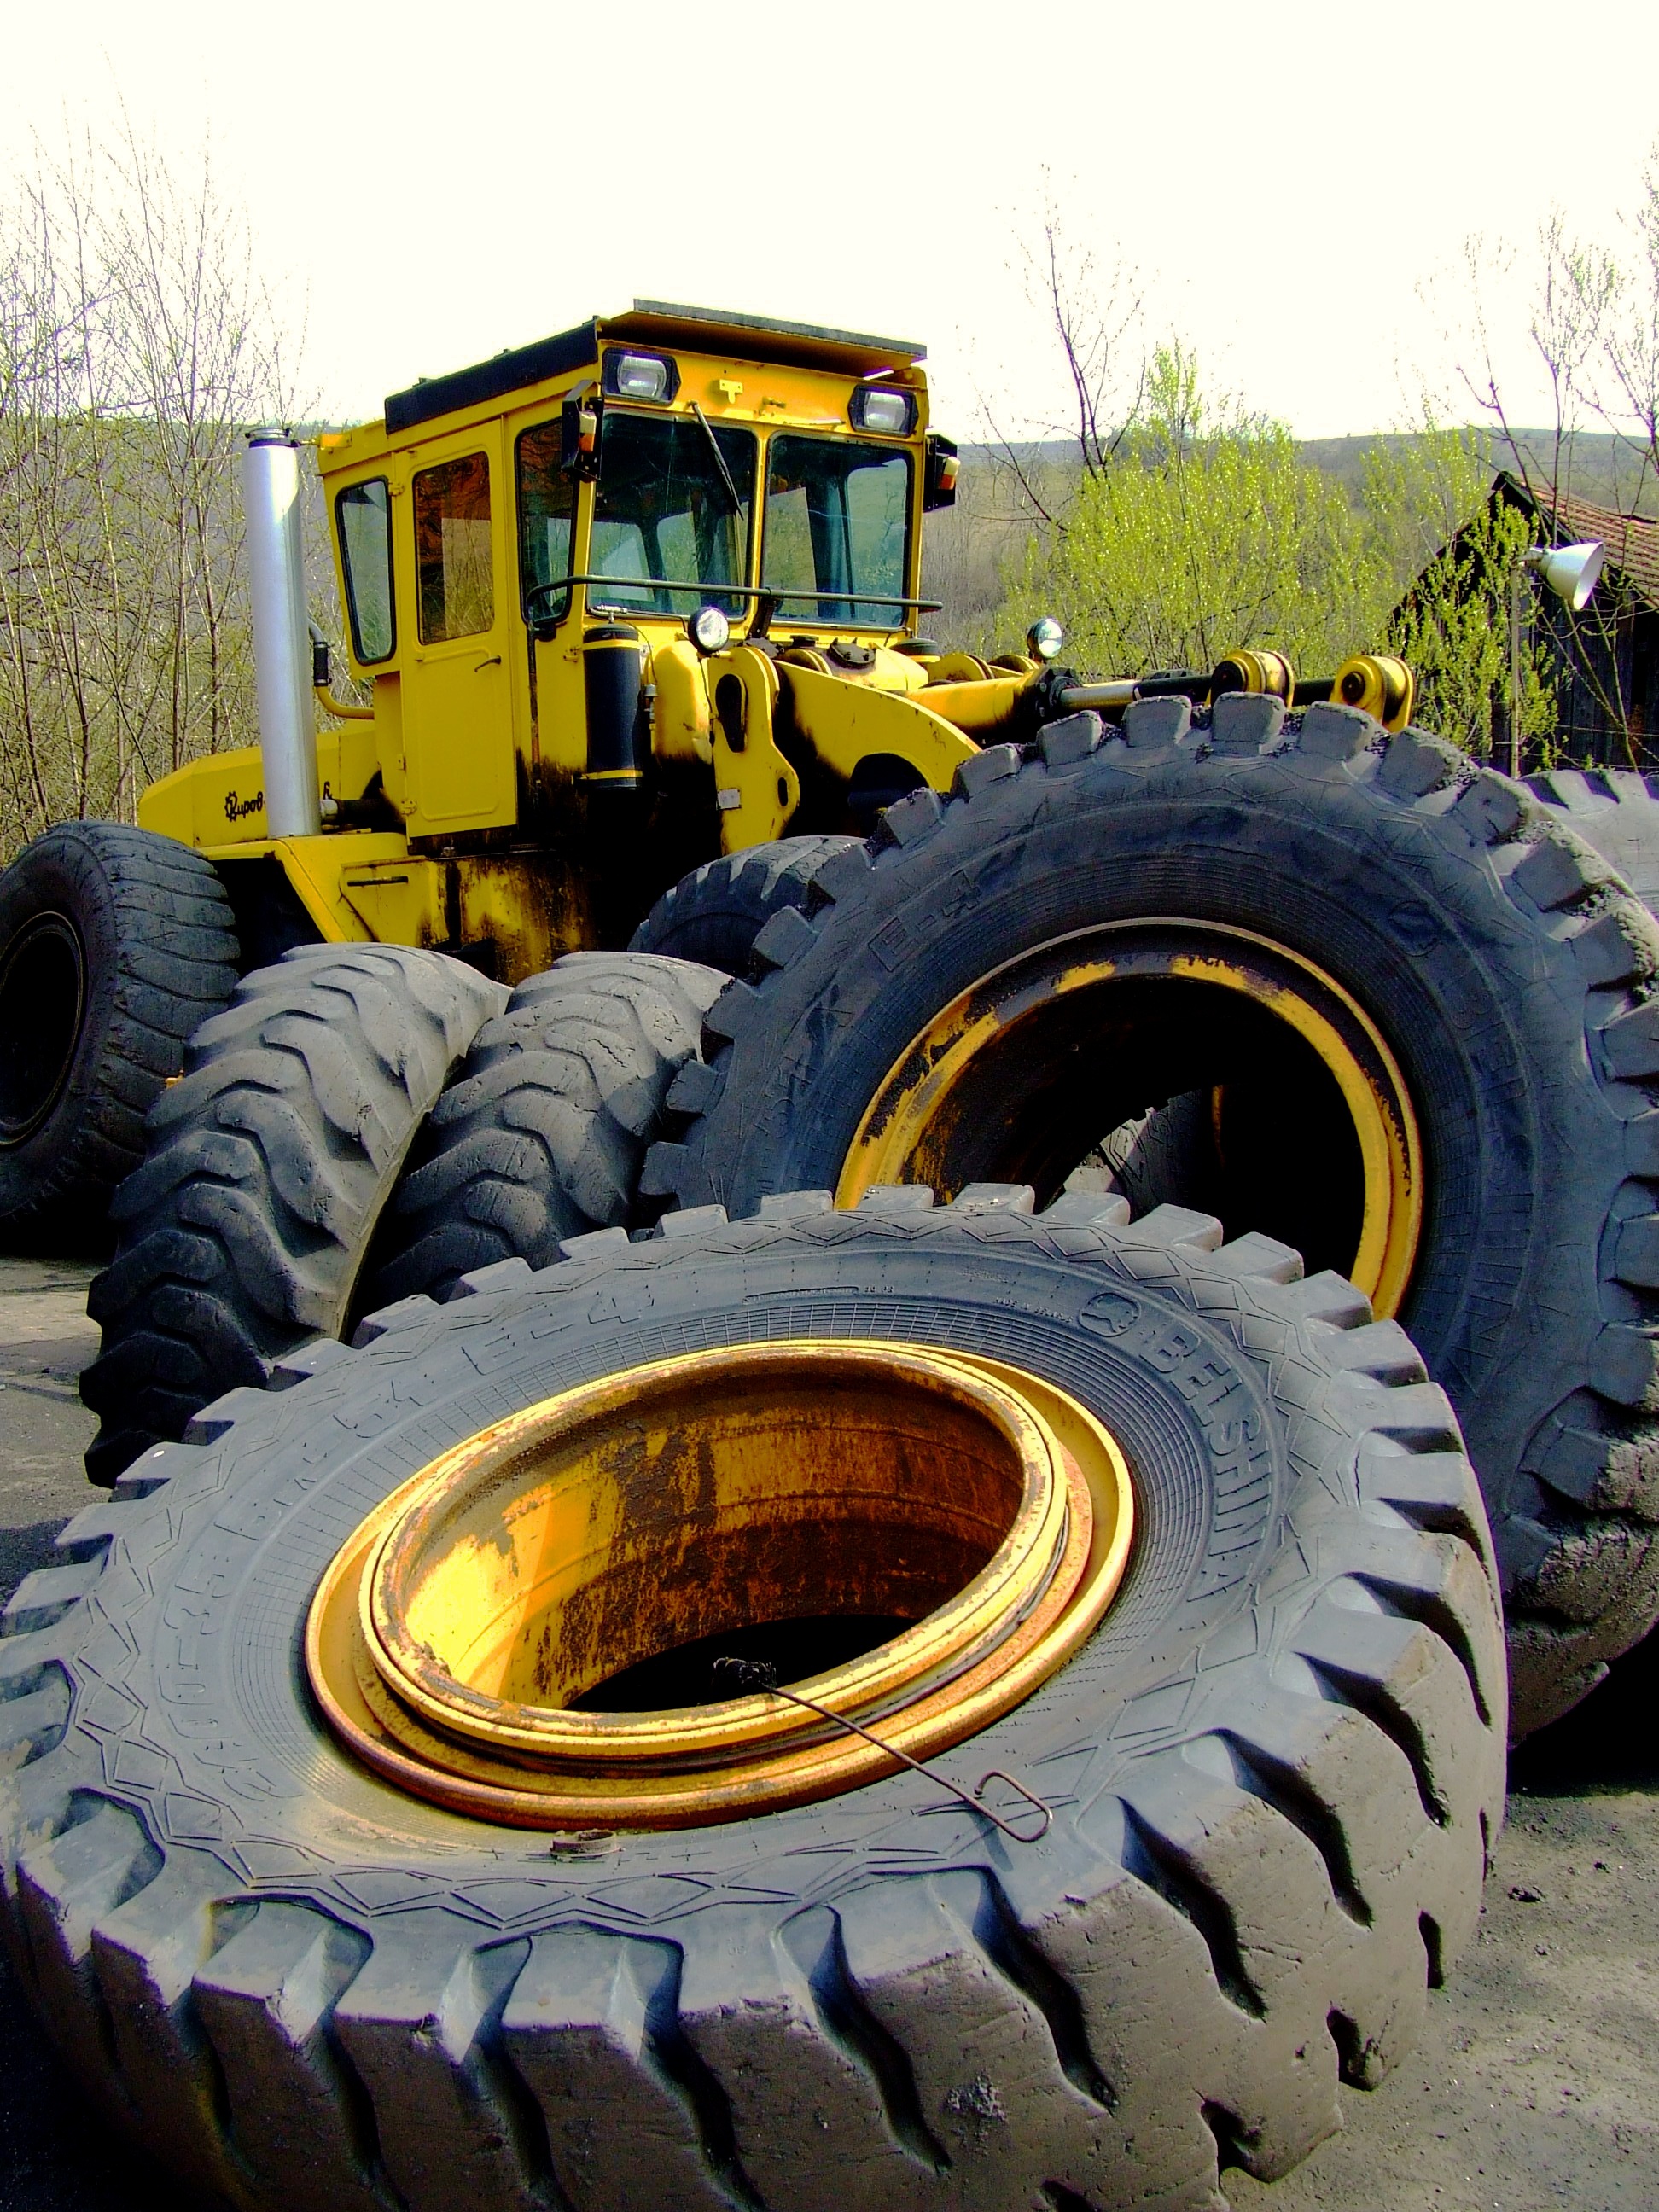
work, tractor, wheel, old, asphalt, vehicle, dirt, industrial, machine, machinery, yellow, tire, engine, wheels, mining, monster truck, rubber tires, automotive tire